Drive on Munda Point

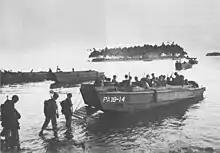
Troops from the 3rd Battalion, 103rd Infantry Regiment embarking on Rendova

By 11 July, Hester decided to divert the 172nd Infantry Regiment to the south towards Laiana, while the 169th continued their advance up the Munda trail. On the evening of 11/12 July, a naval task force under Rear Admiral Aaron S. Merrill, having departed Ironbottom Sound in the afternoon, fired over 8,600 shells during a 40-minute bombardment from the Blanche Channel to clear the jungle in front of the advancing troops; this ultimately proved ineffective, being fired over a mile in front of the U.S. troops for safety reasons. The following day, the 172nd resumed their advance but made only limited progress. Allied efforts to interdict the Munda trail from the north proved unsuccessful, and during this time the Japanese were able to land reinforcements from 16 barges that sailed from Vila; Japanese operations to move further reinforcements through the Slot on 12/13 July led to the naval Battle of Kolombangara.